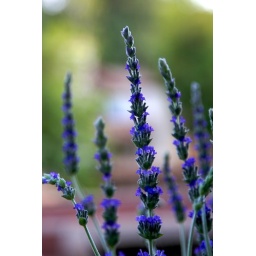
lavender plant - anniversary gift from my parents; captured in the afternoon light off my balcony